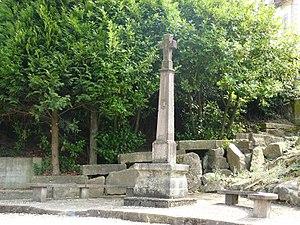
Calvaire de l'ancienne gare, située rue des merles
La commune française de Sainte-Croix-aux-Mines possède de nombreuses croix et calvaires anciens.